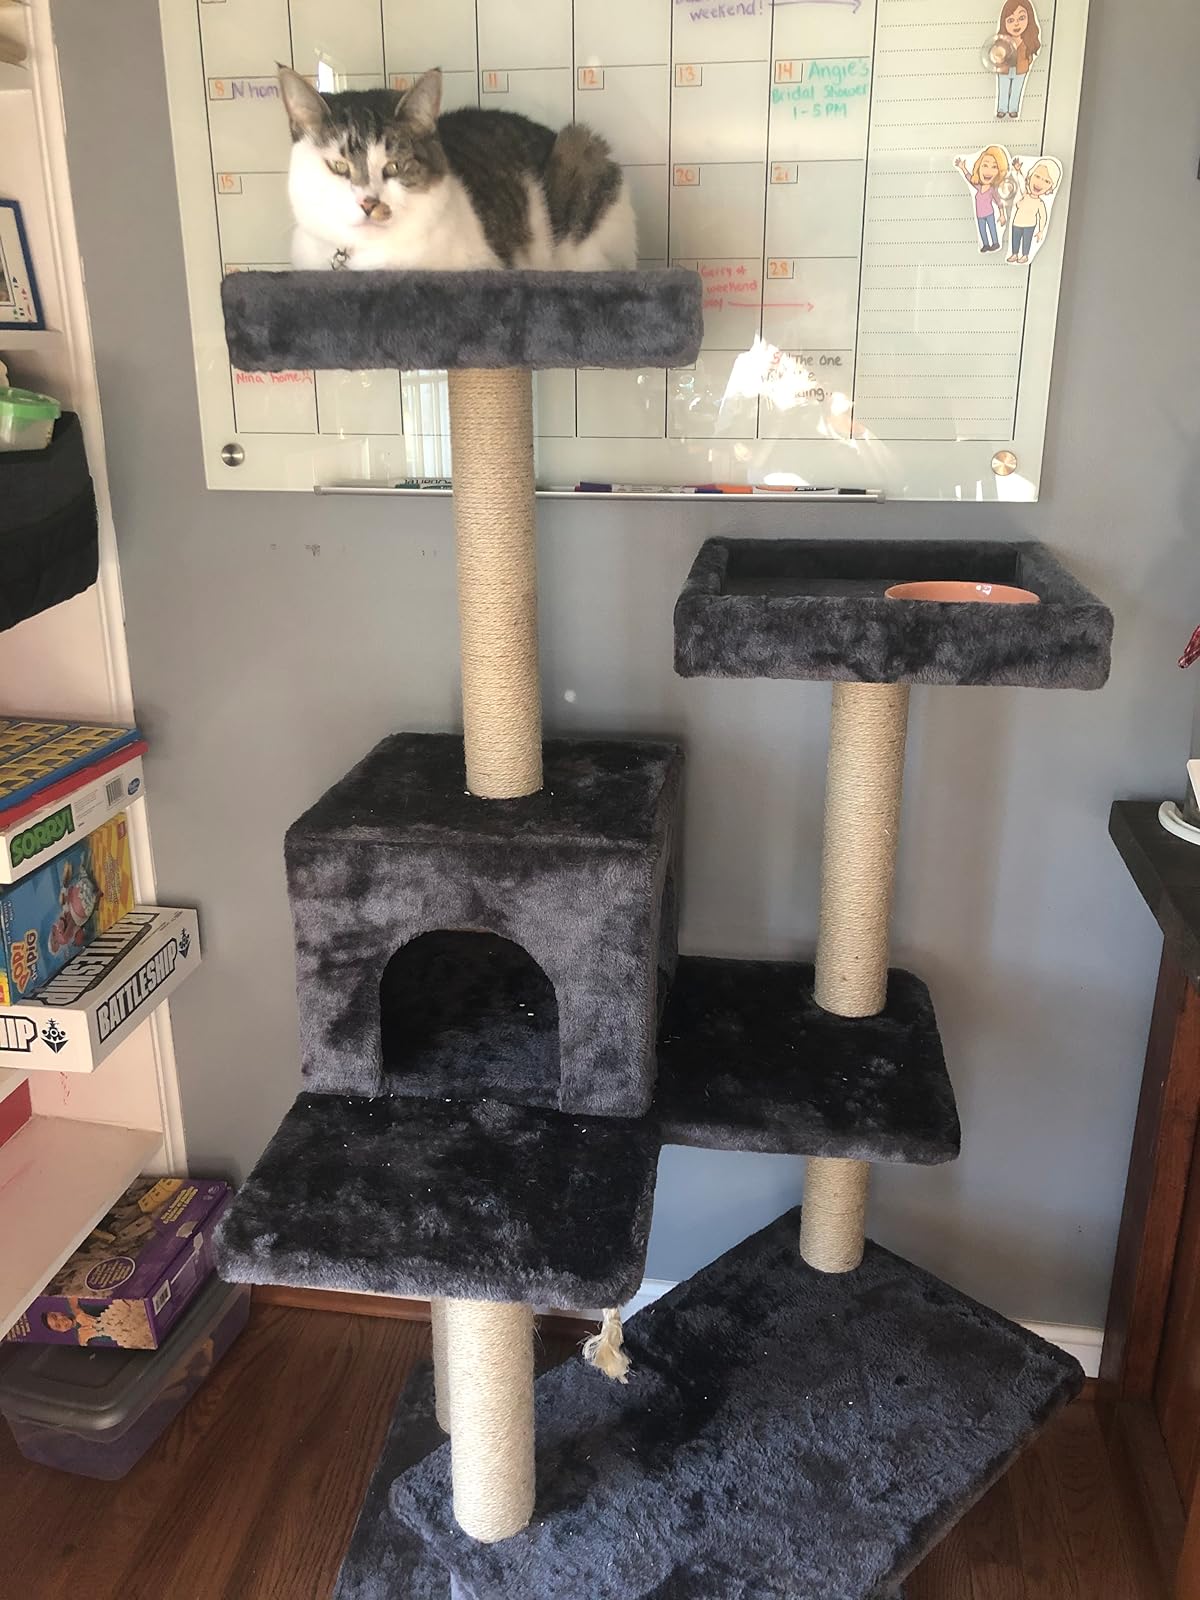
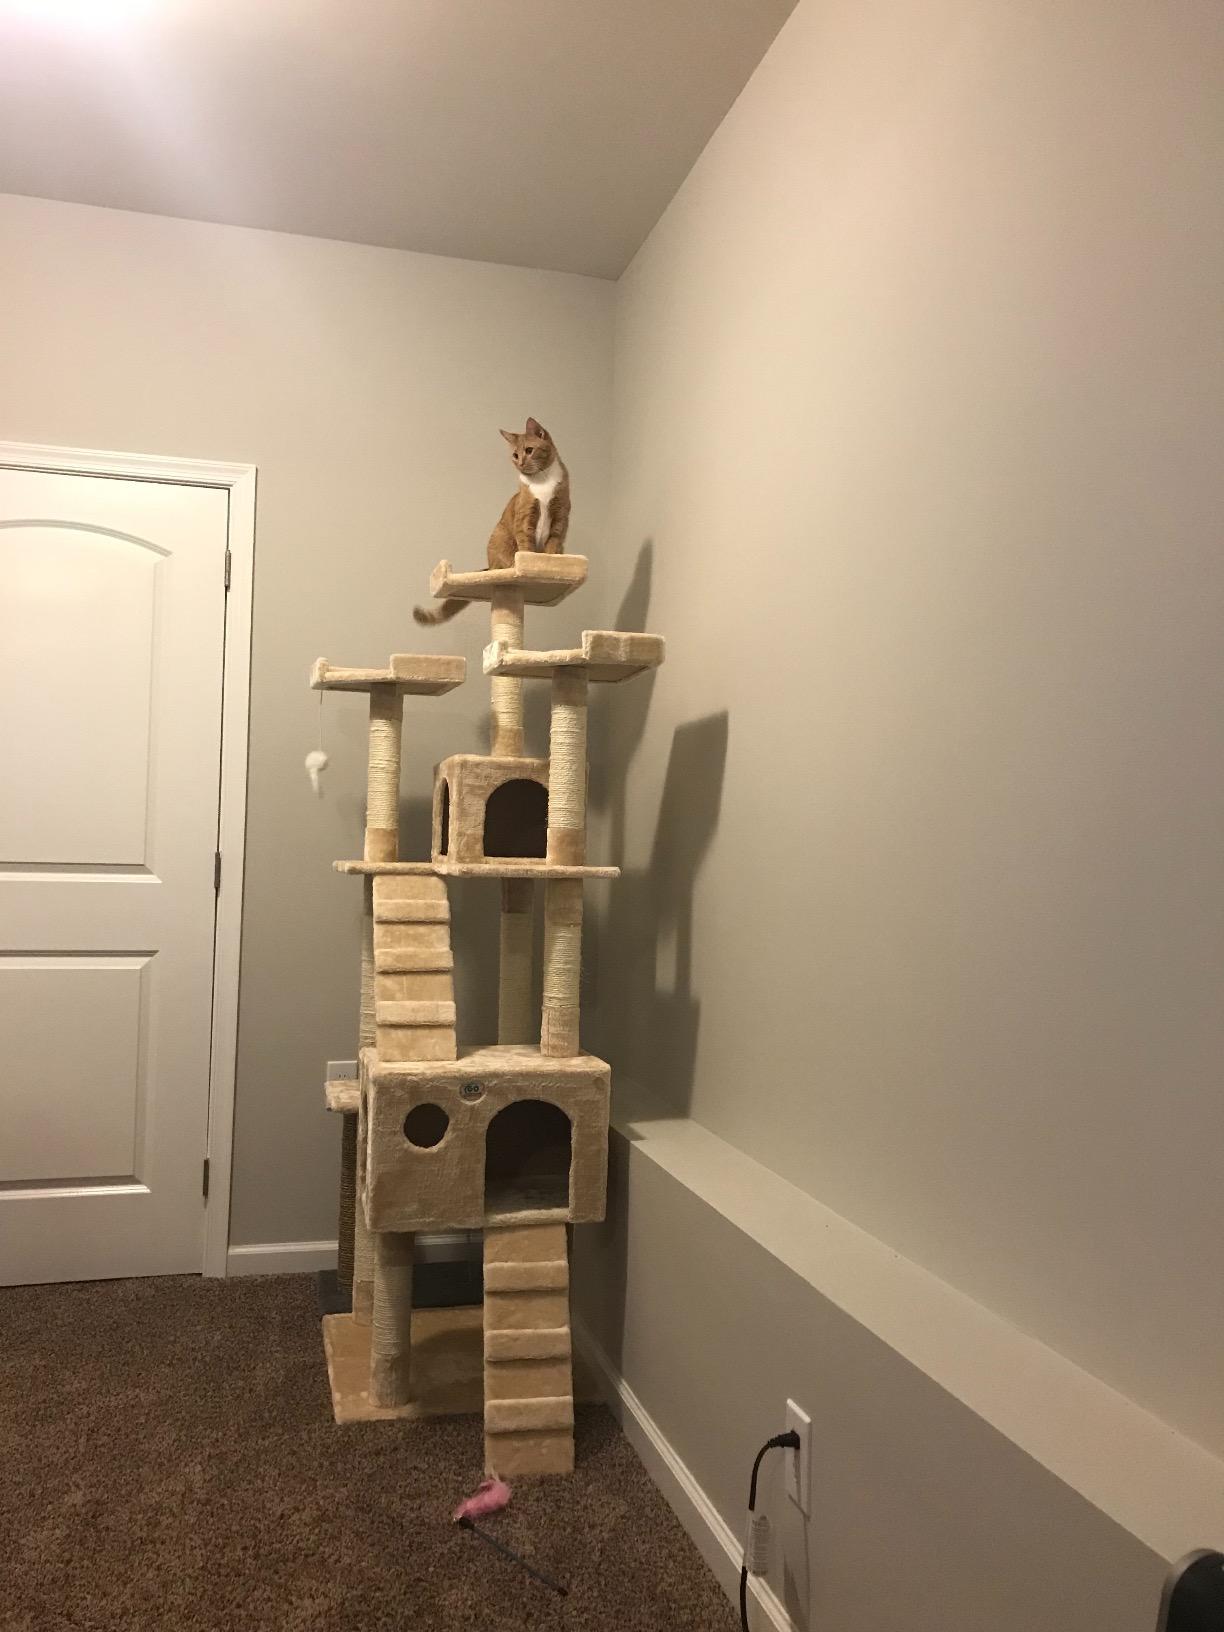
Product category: items_cat tree
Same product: no